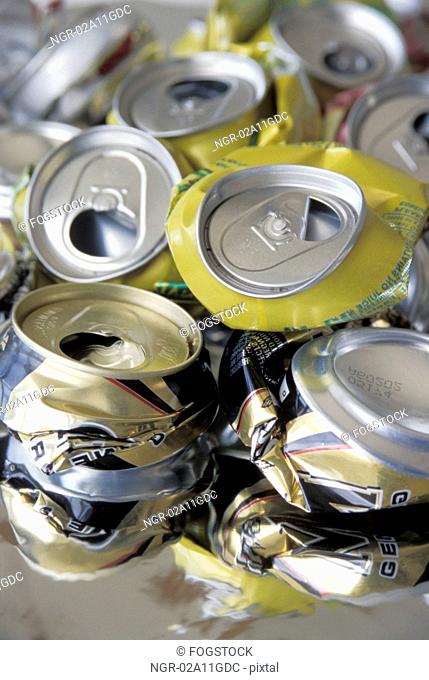
Label: metal